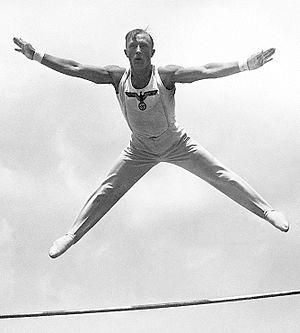
Alfred Schwarzmann était un gymnaste allemand. Il a été élu gymnaste du siècle par le magazine sportif Kicker.